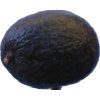
Label: black_avocado